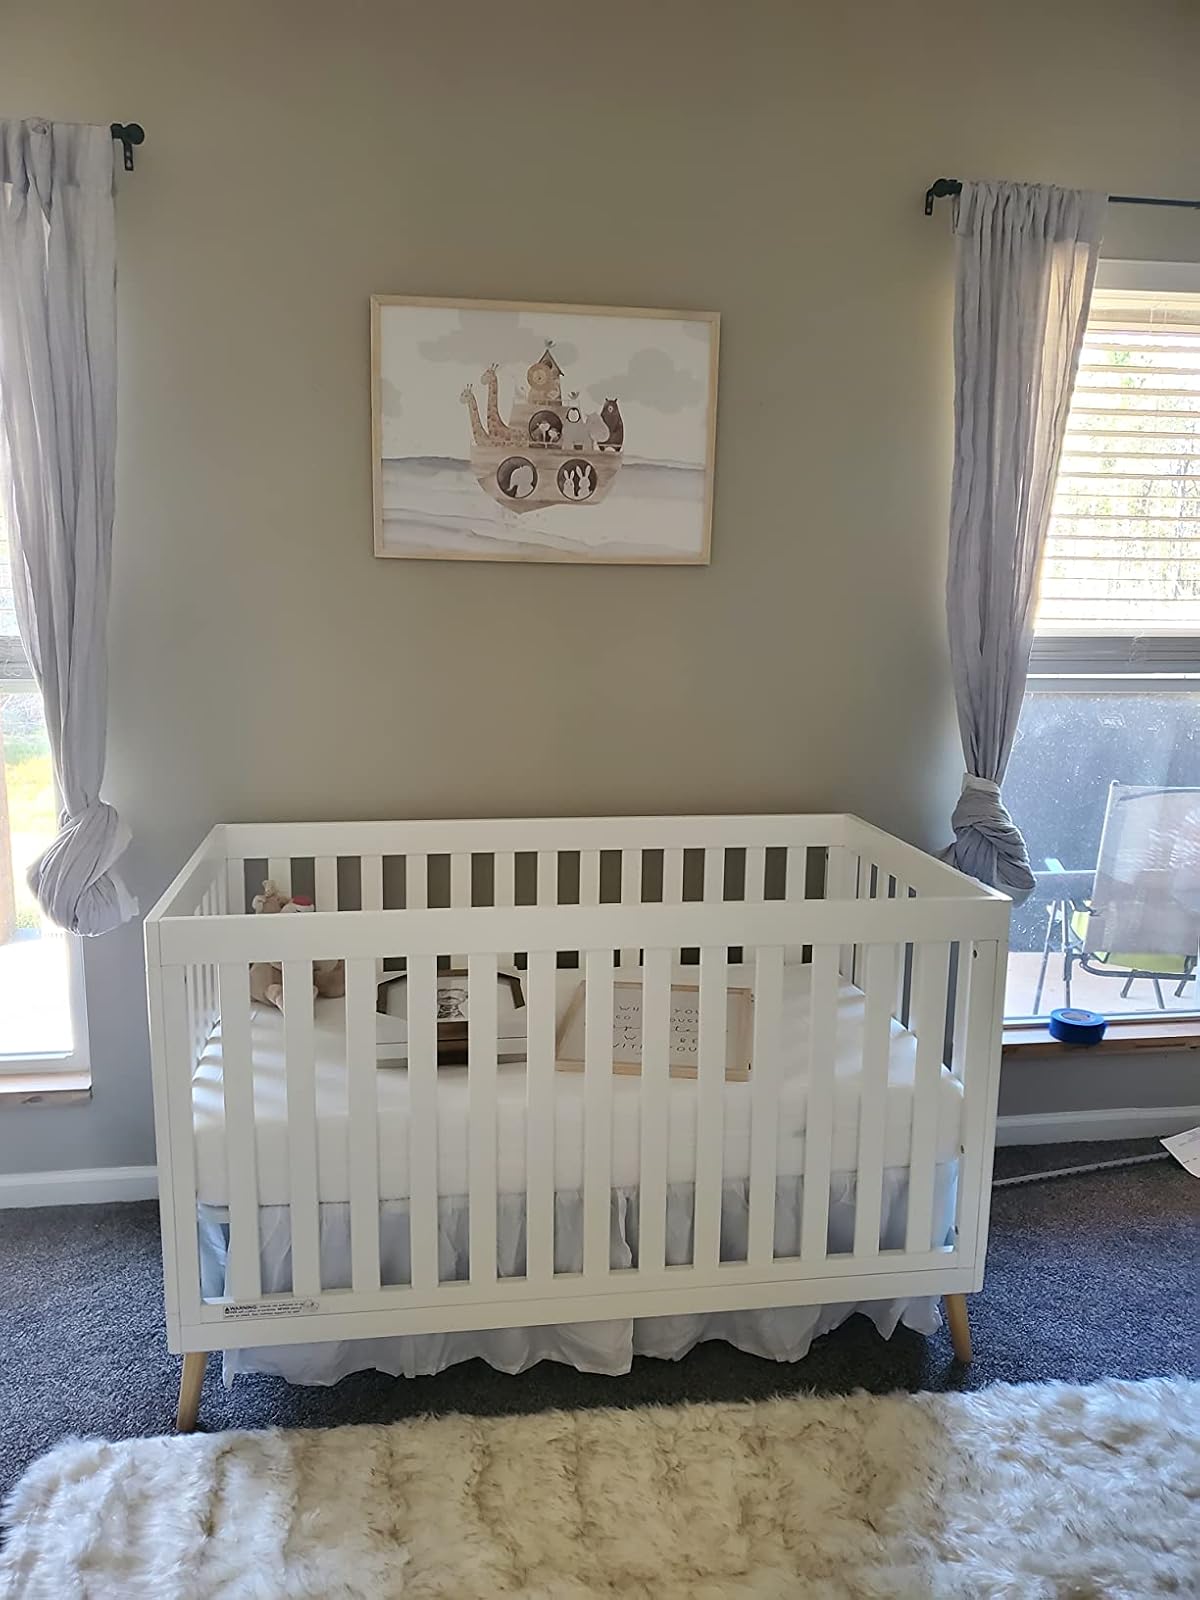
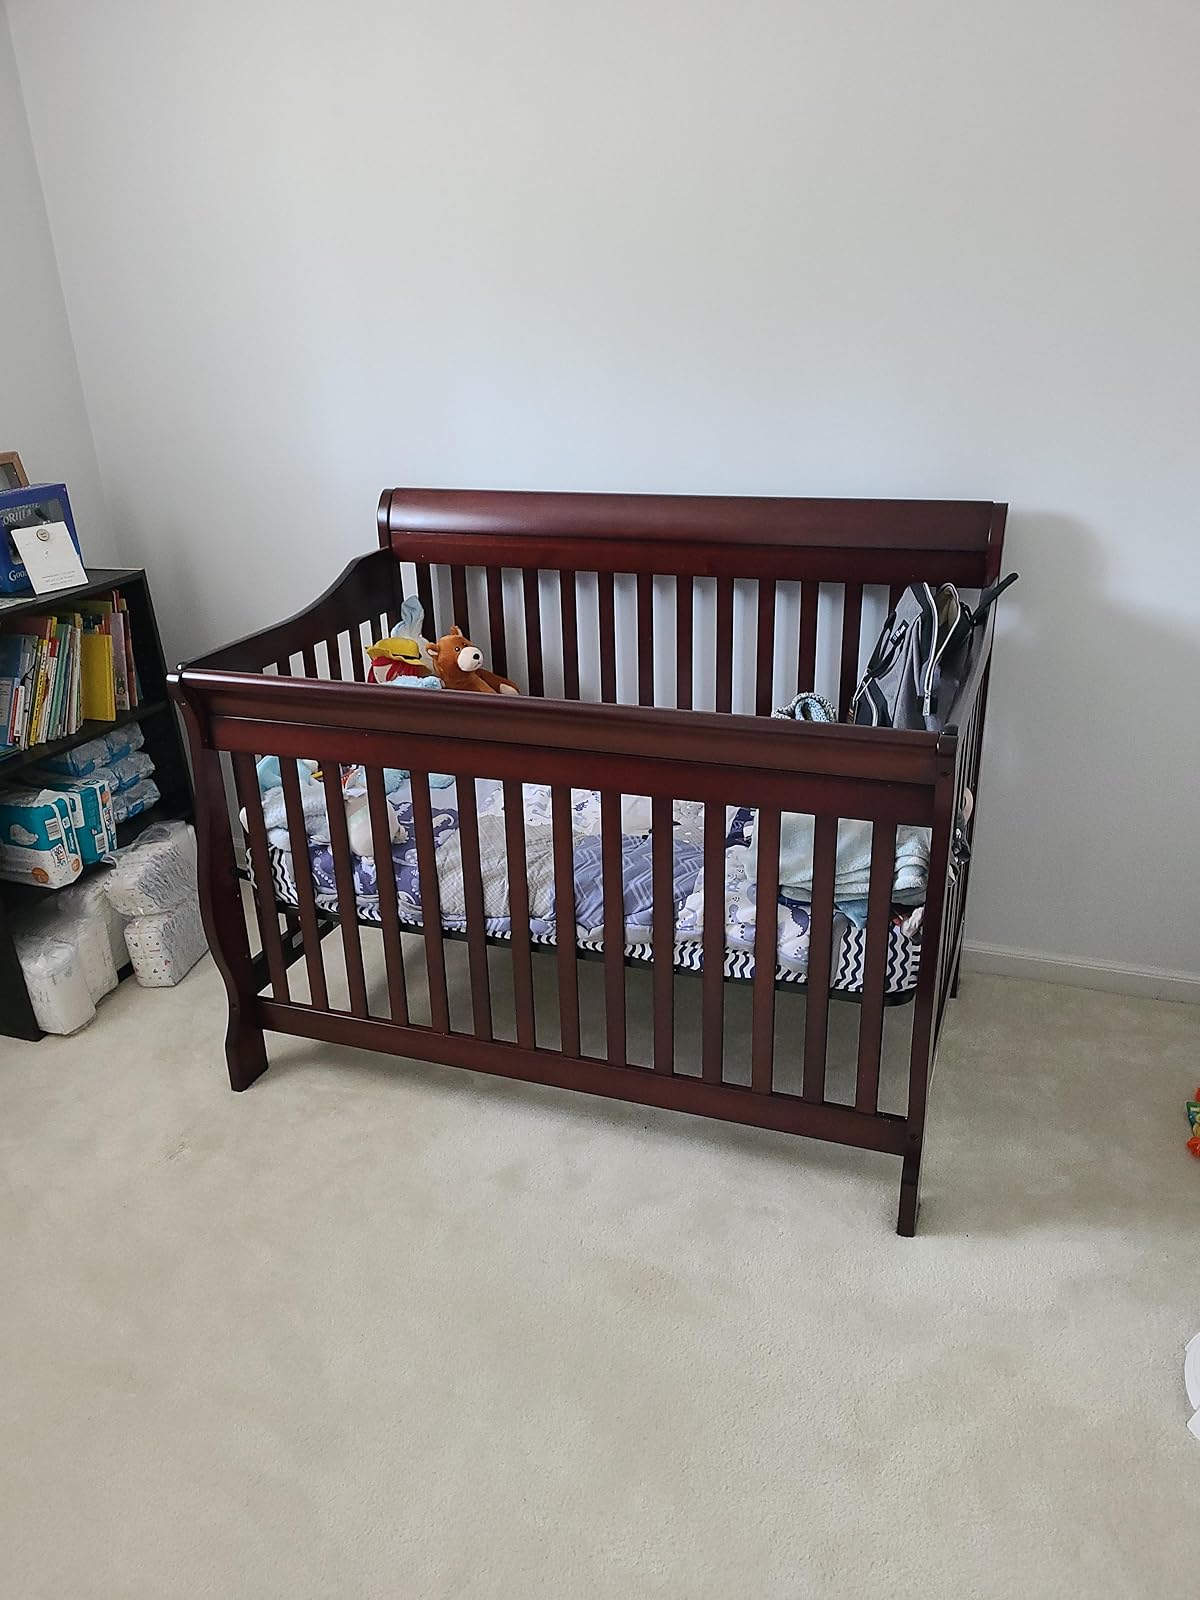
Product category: products_crib
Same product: no